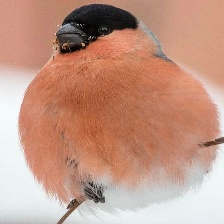
Species: EURASIAN BULLFINCH
Scientific name: PYRRHULA PYRRHULA